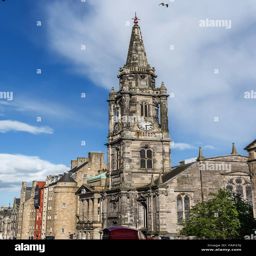
building is a former principal parish church .